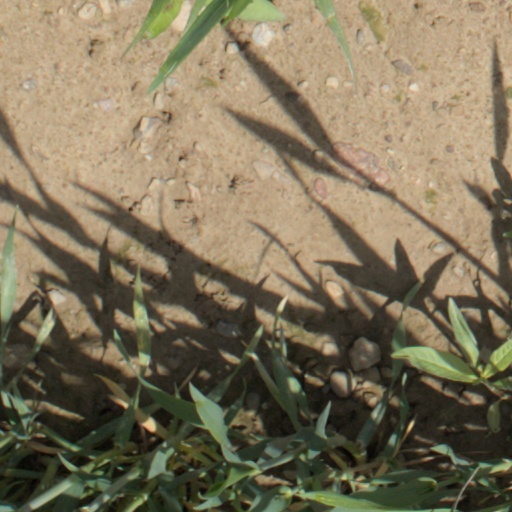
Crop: wheat